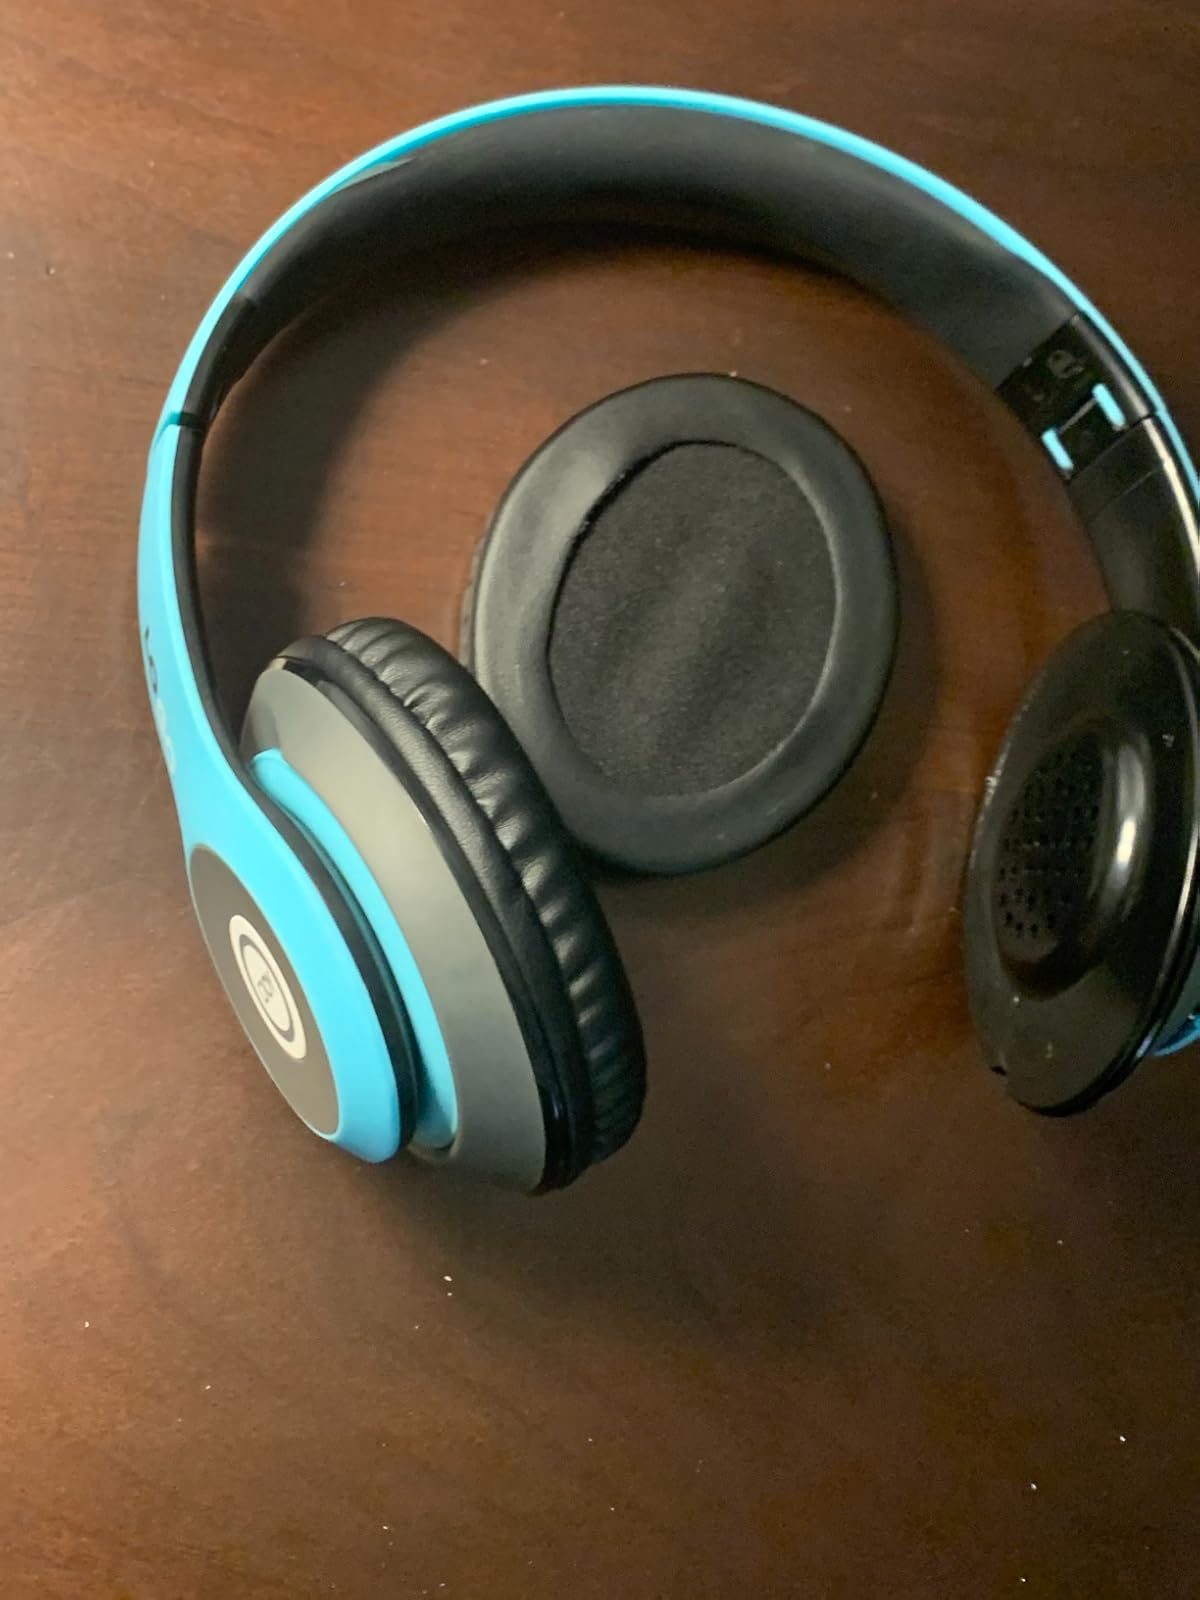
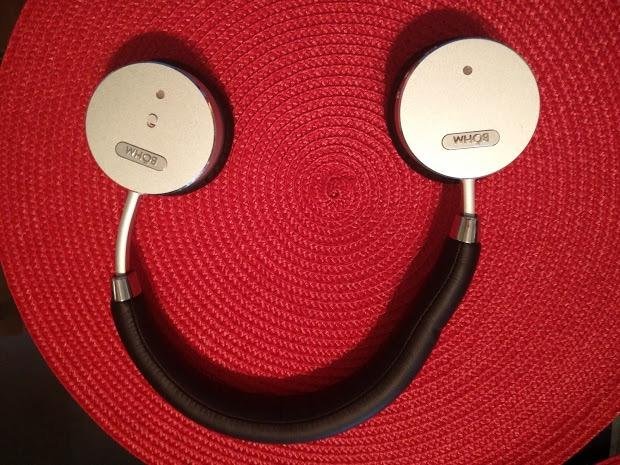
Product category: headphones
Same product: no